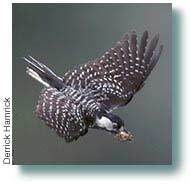
a black and white colored bird.
a small bird with white spots on its dark brown wingsthe airbound bird has grey wings and white wingbars.
the bird is speckled almost with brown wings that have small white sections on the wingbars and it also has a white sections on the sides of it's head.
a black and white bird with a black crown.
medium size bird, colored in brown with wiphite polka dots over entire body, white and black tail feathers.
this bird has brown feathers with strips of white. it also has white cheek patches.
a large bird with white stripes along it's wings and a large wing span.
this bird has wings that are brown and has a spotted belly
this bird is black with white and has a long, pointy beak.
Species: Red Cockaded Woodpecker